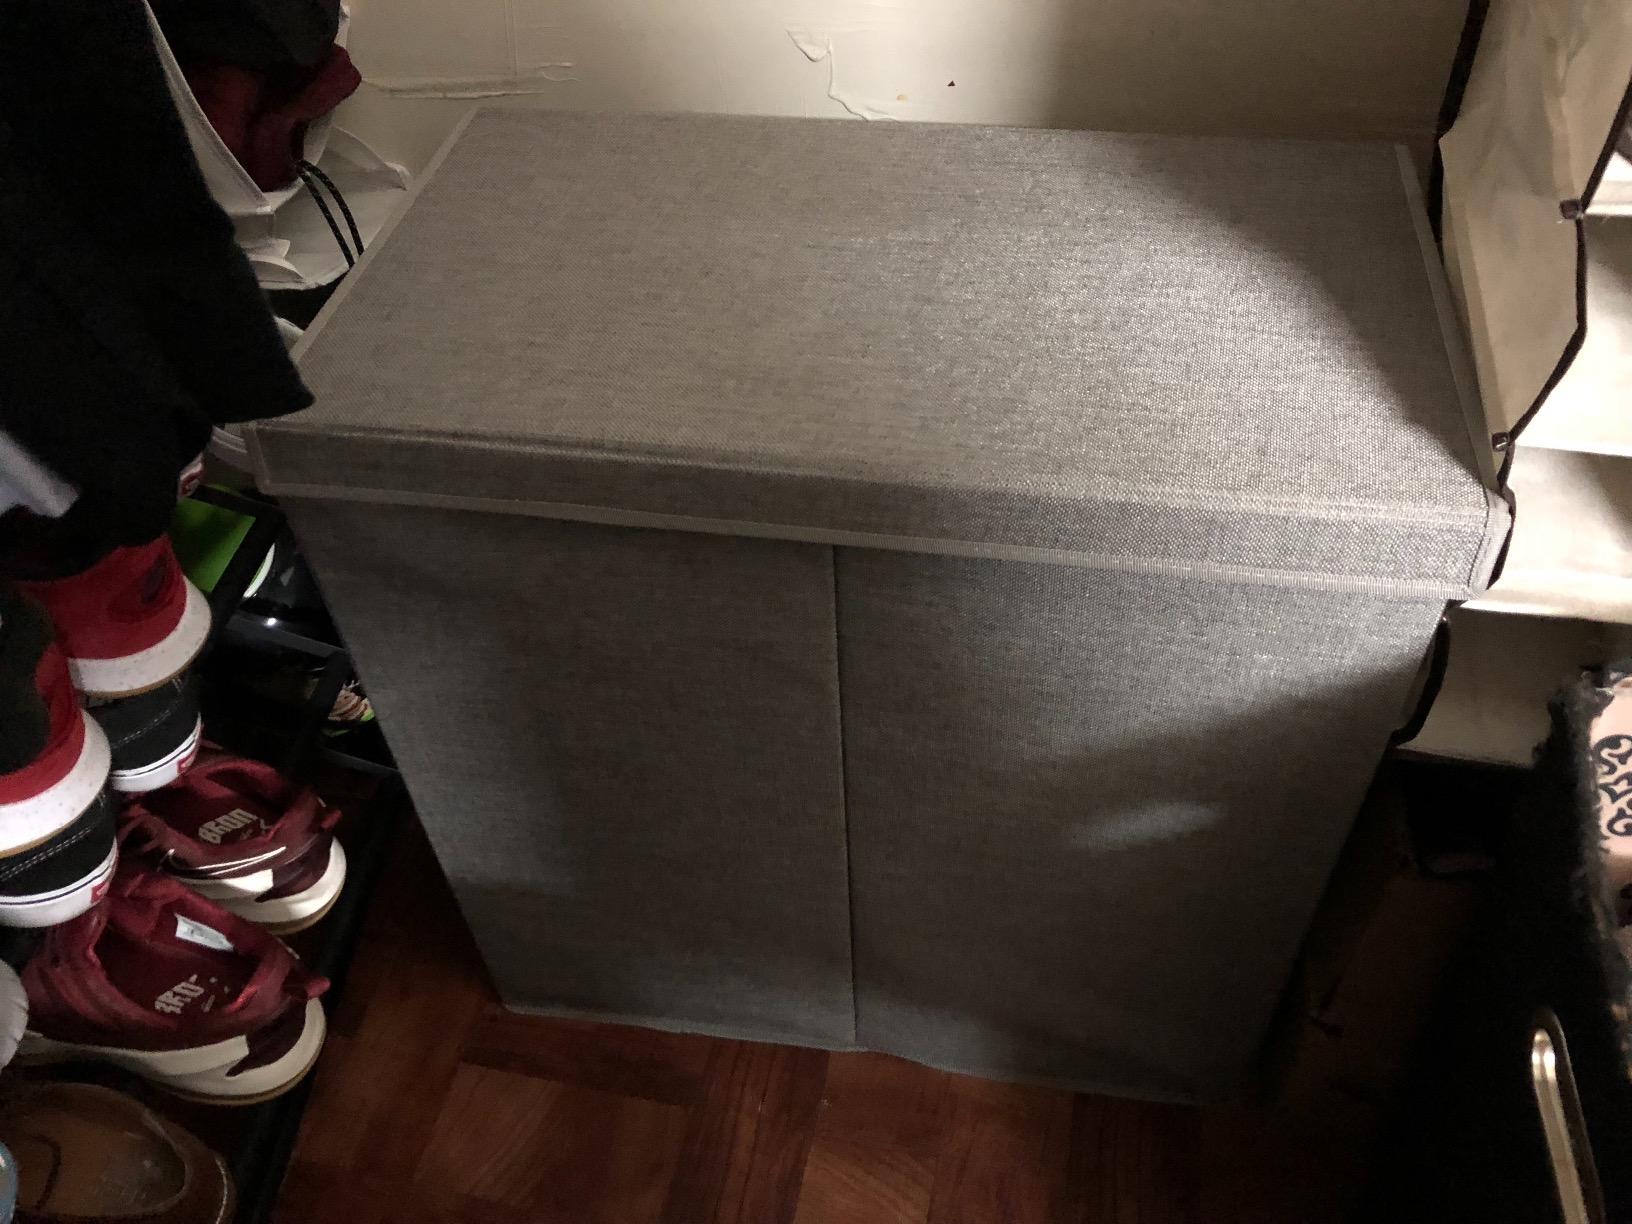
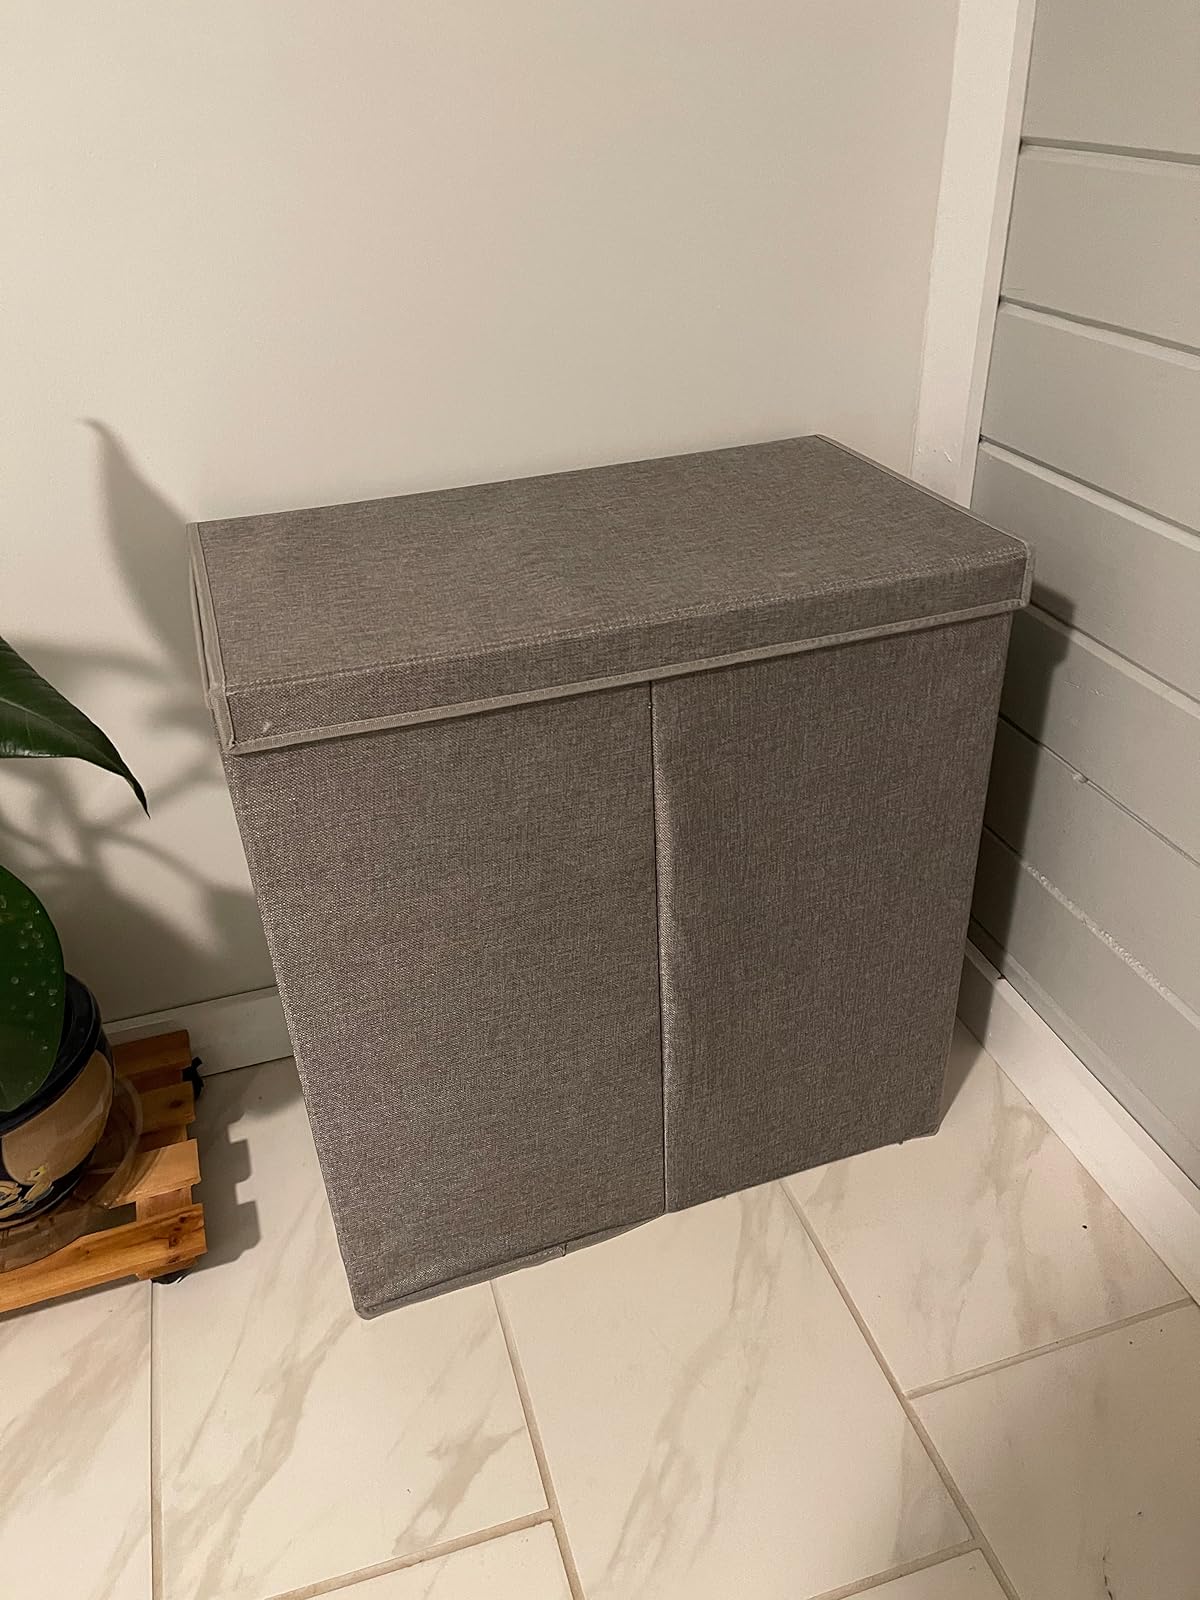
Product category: items_hamper
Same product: yes